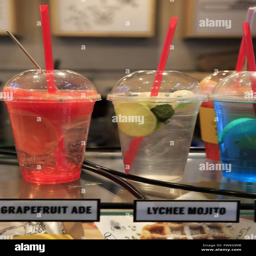
style fruity sweet drinks for sale in a food stall